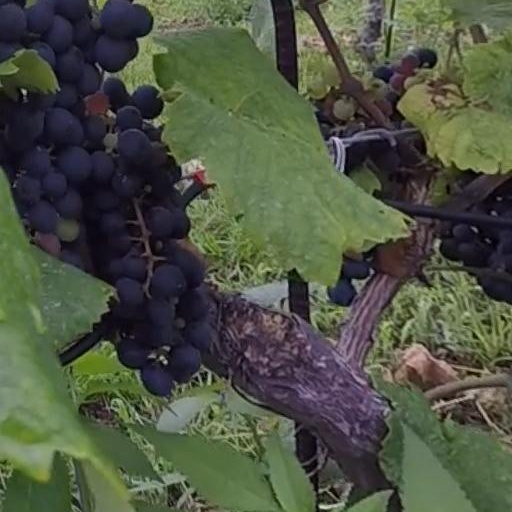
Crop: grape